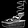
Label: Sandal